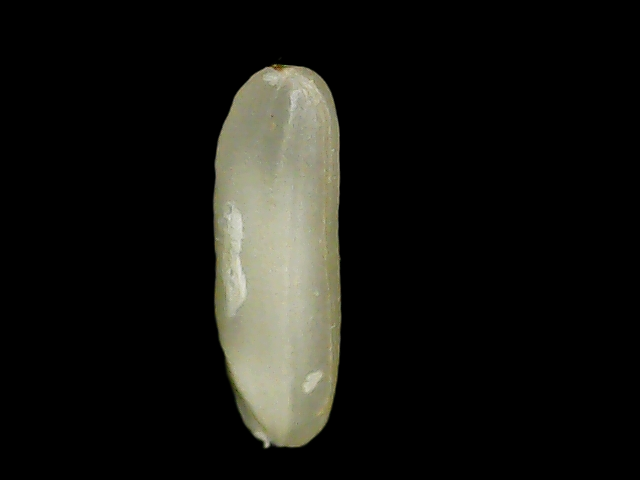
Rice variety: Binadhan21